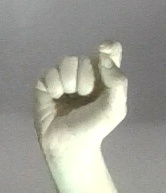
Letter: fa